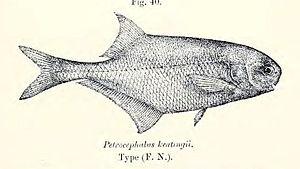
Petrocephalus est un genre de poisson de la famille des Mormyridés. Ce genre se rencontre en Afrique.